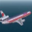
Label: airplane